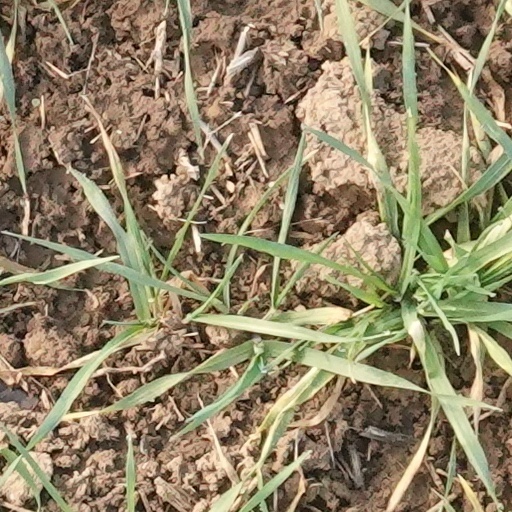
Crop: wheat